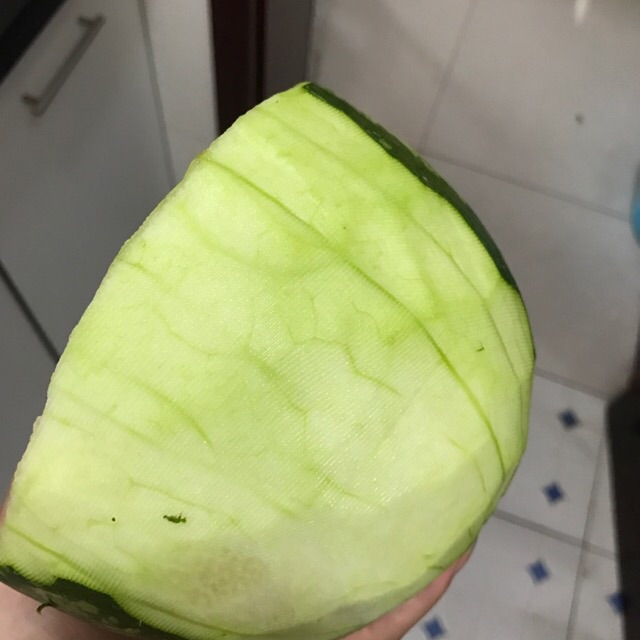
Label: trash